Maria Verschoor

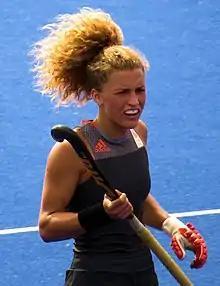
Verschoor in 2016

Maria Verschoor (born 22 April 1994) is a Dutch field hockey player. She began playing for HC Hoekschewaard before joining HC Rotterdam. She moved up from junior to senior teams and in 2012 she moved to the Amsterdam Hockey & Bandy Club.